Marella Explorer

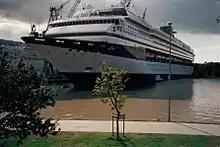
"Galaxy" in the Meyer Werft shipyard in 1996 just prior to her christening.

In March 1993 Celebrity Cruises had placed an order with the Meyer Werft shipyard in Papenburg, Germany for a new ship that was eventually delivered as . The contract also included an option for two additional vessels of the same design. Celebrity Cruises decided to utilize the option for additional vessels, but changes to the overall design were made to the subsequent ships compared to the "Century". Therefore, the second ship, MV "Galaxy", was given a longer hull compared to the "Century", and the galley and pantry areas were completely redesigned. In the passenger areas, this extra length allowed the addition of a small atrium-like space just ahead of the aft lifts, which was used for an extra bar (deck 5) extra lounge seating (deck 6) and a Sushi Bar (deck 7).